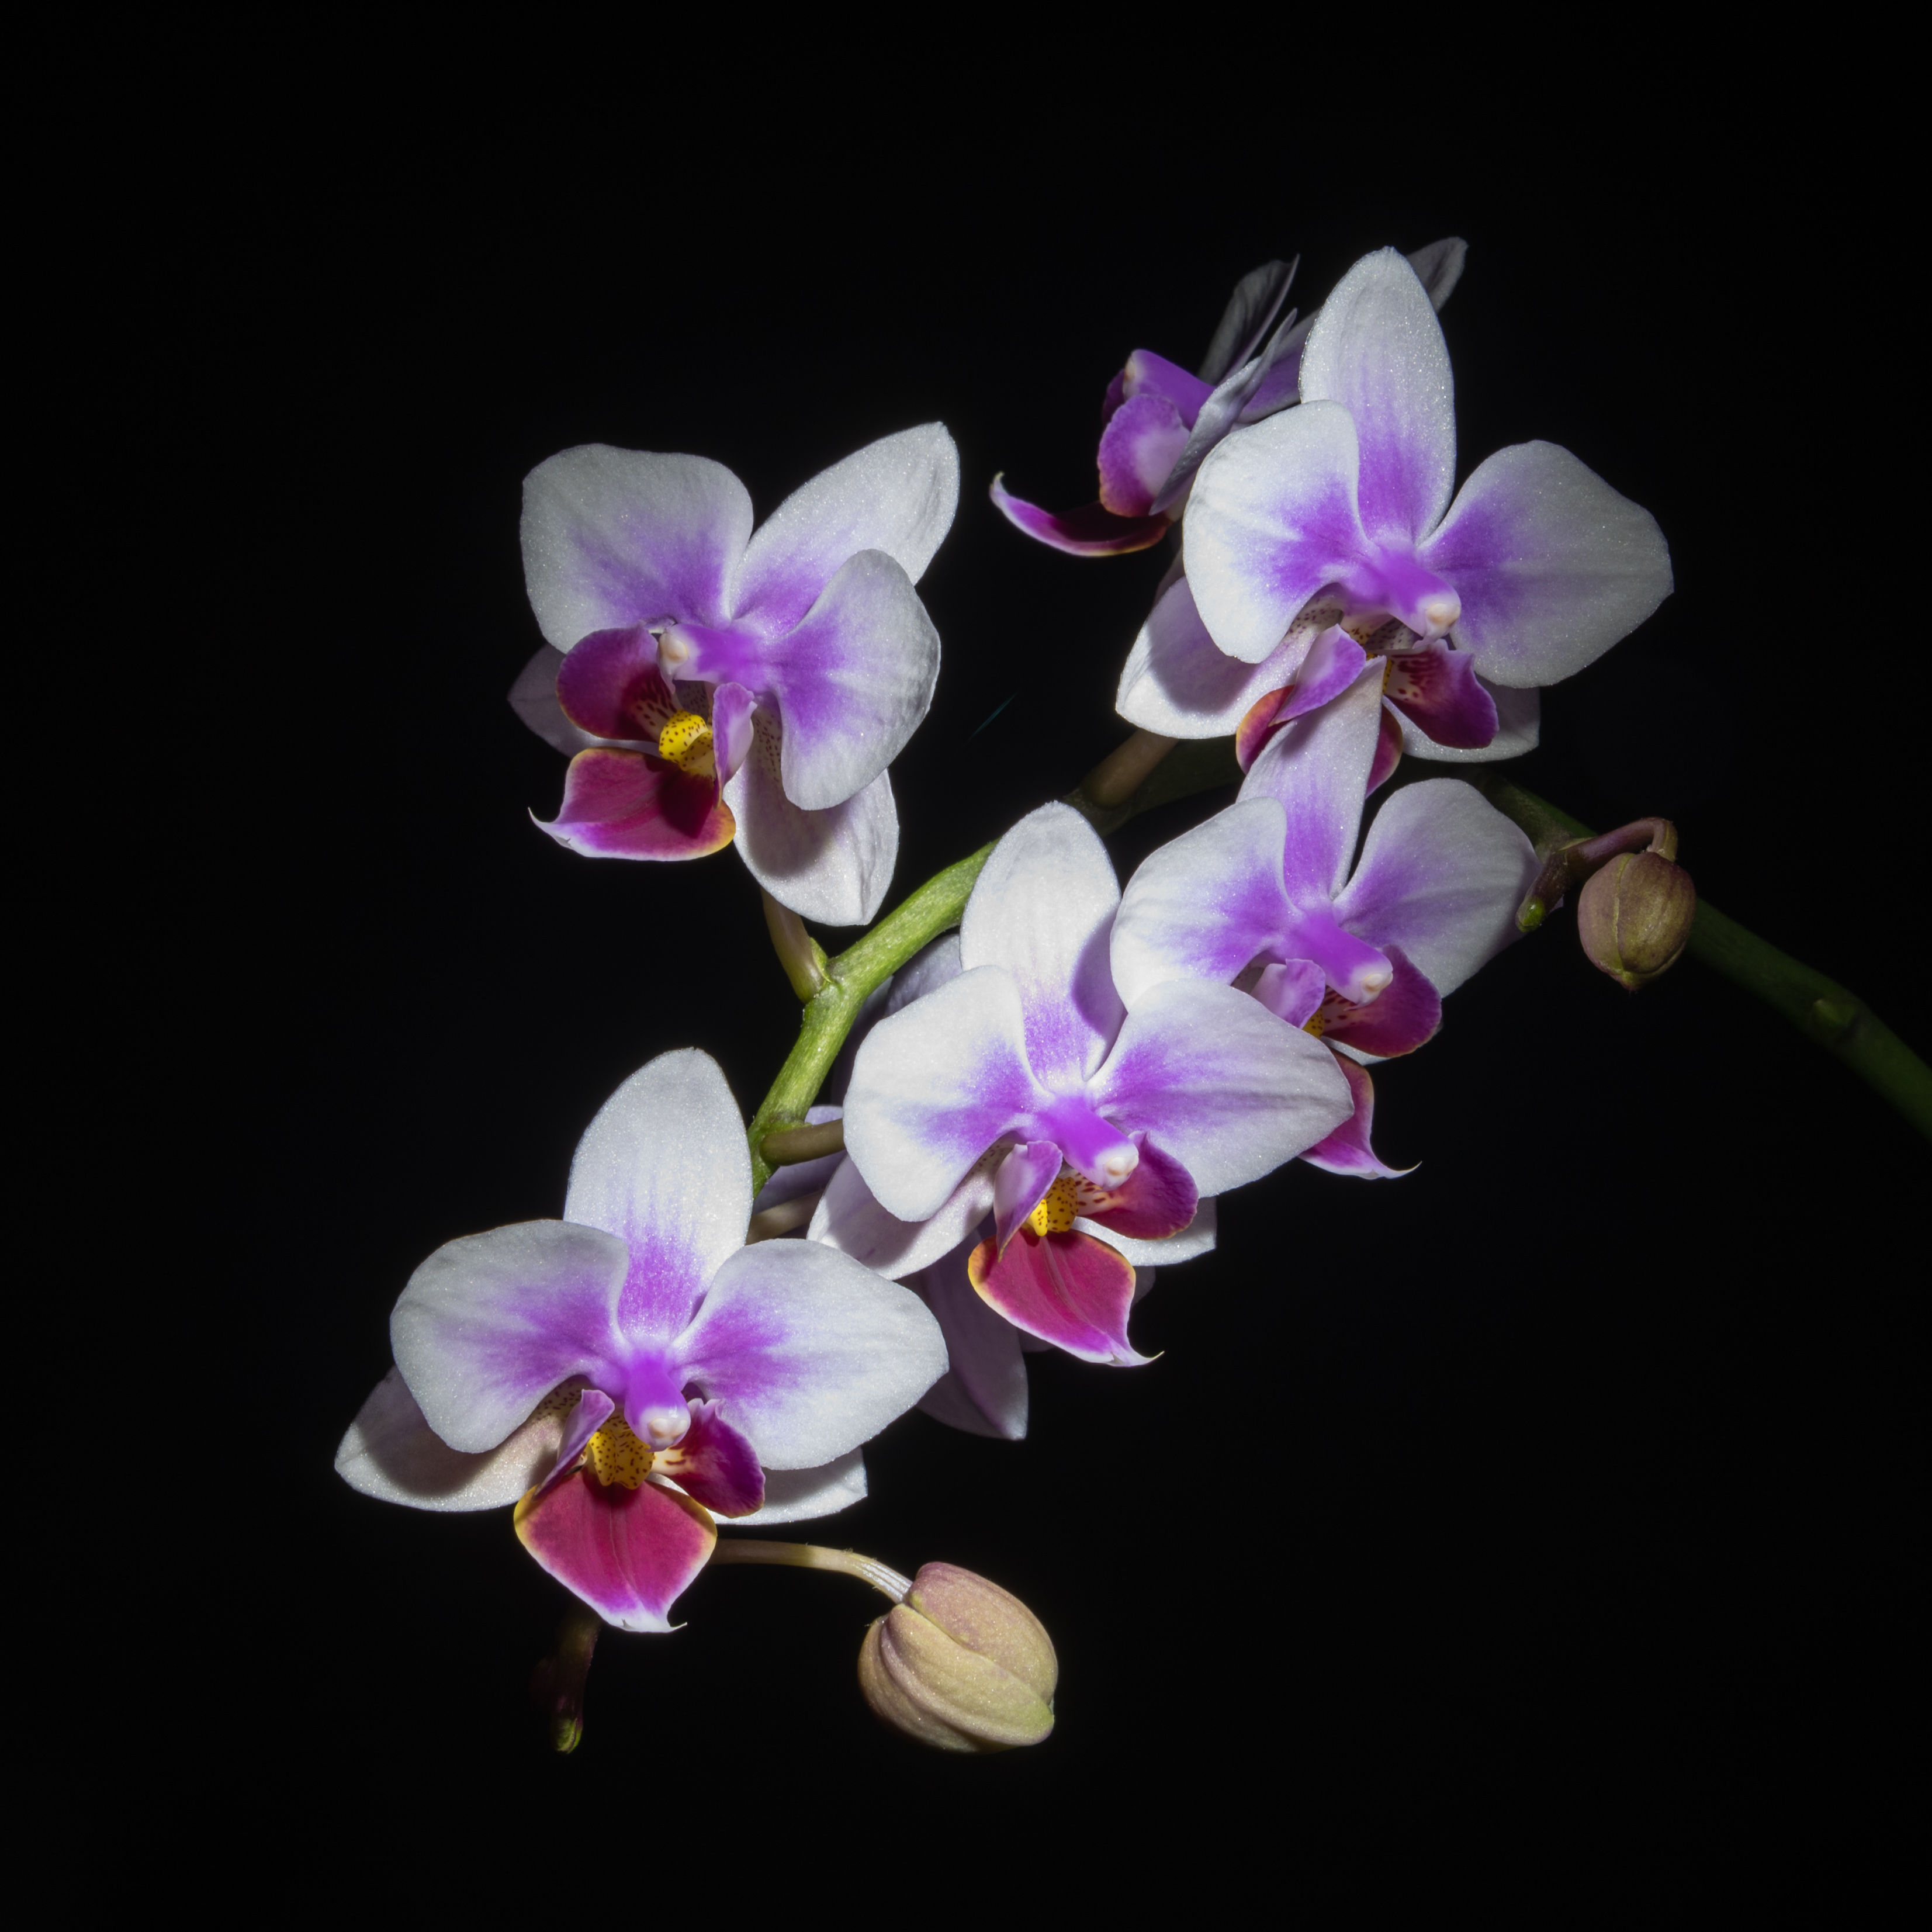
orchid, black, flash, flower, flowering plant, moth orchid, plant, petal, purple, Phalaenopsis sanderiana, violet, branch, terrestrial plant, orchids of the philippines, phalaenopsis equestris, still life photography, dendrobium, magenta, christmas orchid, still life, cattleya, plant stem, violet family